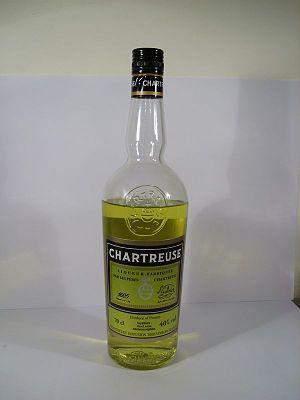
Le jaune est un champ chromatique correspondant à des couleurs claires situées entre l'orange et le vert.